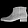
Label: Ankle boot